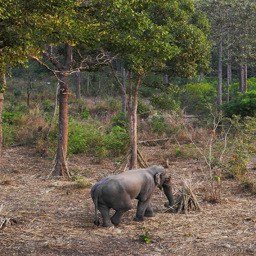
An elephant in it's natural habitat in the wild.
an elephant in a field near some trees
A small gray elephant standing next to a couple of trees.
A lone elephant walking near a wooded area.
An elephant wandering around in a pasture in the woods.